Carl Theodor Dreyer

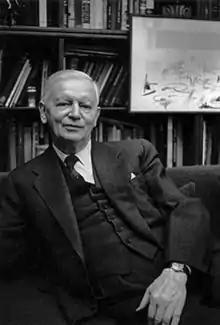
Dreyer in 1965

Carl Theodor Dreyer (3 February 1889 – 20 March 1968), commonly known as Carl Th. Dreyer, was a Danish film director and screenwriter. Widely considered one of the greatest filmmakers in history, his movies are noted for emotional austerity and slow, stately pacing, frequent themes of social intolerance, the inseparability of fate and death, and the power of evil in earthly life.